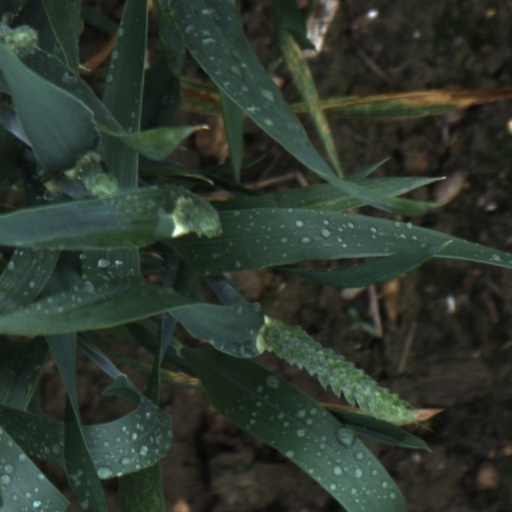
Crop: wheat